Nikola Tesla

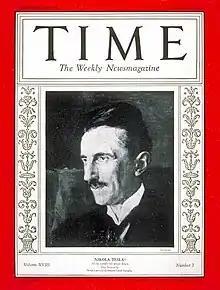
Tesla on "Time" magazine commemorating his 75th birthday

Tesla attempted to market several devices based on the production of ozone. These included his 1900 Tesla Ozone Company selling an 1896 patented device based on his Tesla coil, used to bubble ozone through different types of oils to make a therapeutic gel. He tried to develop a variation of this a few years later as a room sanitizer for hospitals.